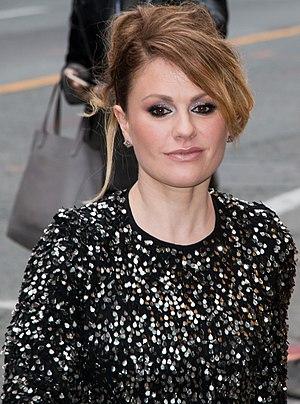
Anna Paquin [ˈænə ˈpækwɪn], née le 24 juillet 1982 à Winnipeg, est une actrice et productrice canado-néo-zélandaise.